Monkland Canal

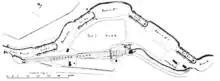
Plan of the Blackhill Incline

In the year 1837 the two uppermost locks were so much out of repair that it became necessary either to rebuild them or to construct two new ones ... It was resolved to proceed immediately with the construction of two new double locks by the side of the old ones.